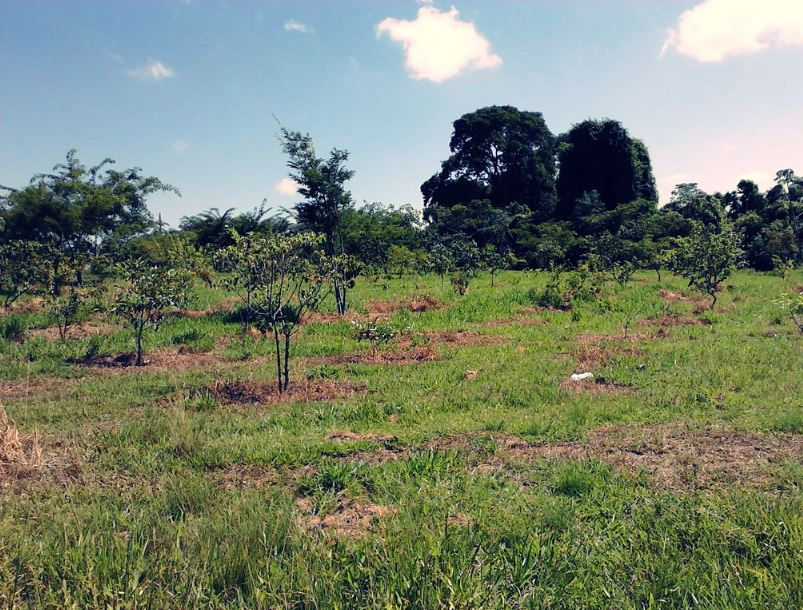
Fire: no
Smoke: no